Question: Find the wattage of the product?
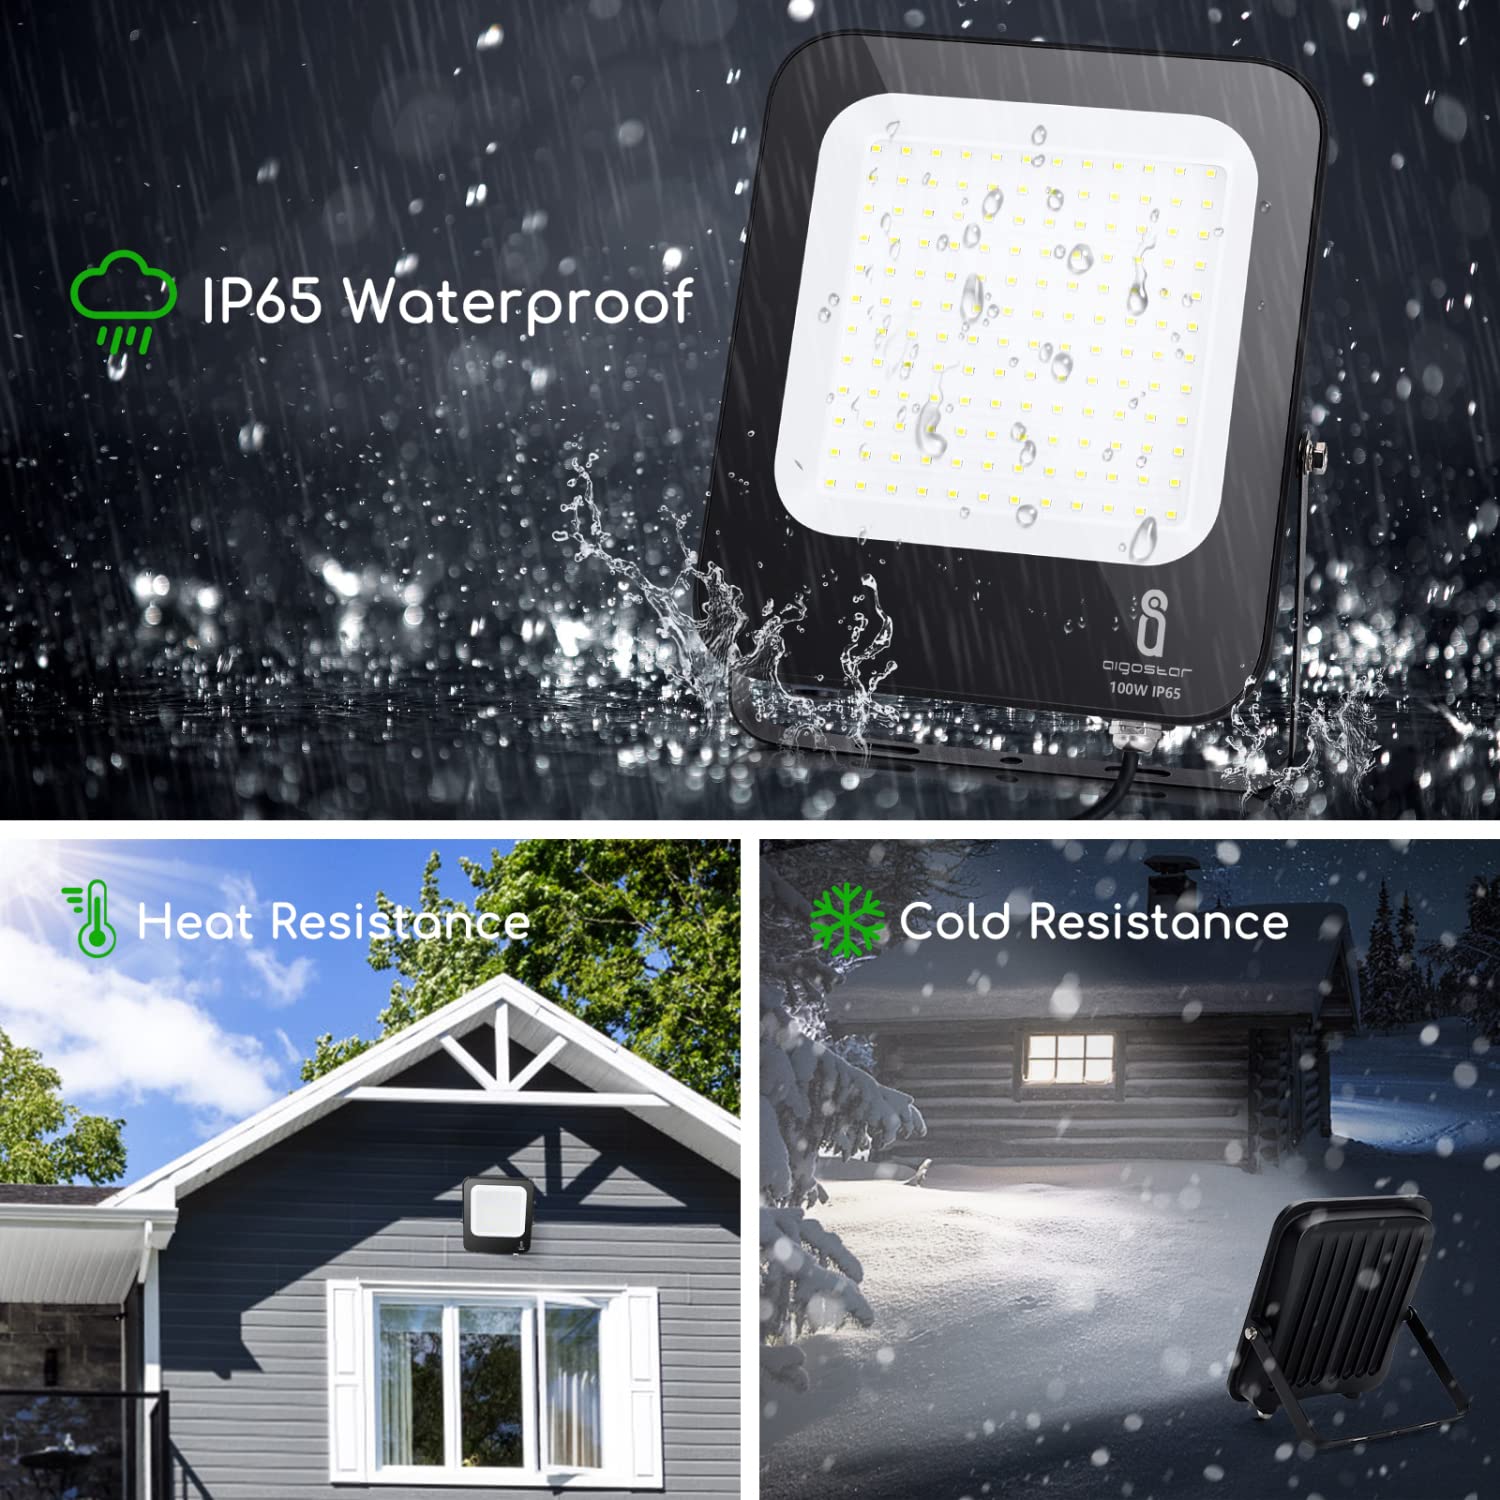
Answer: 100.0 watt